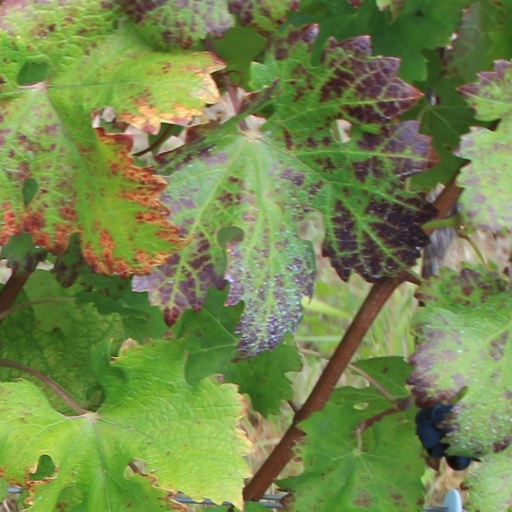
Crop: grape